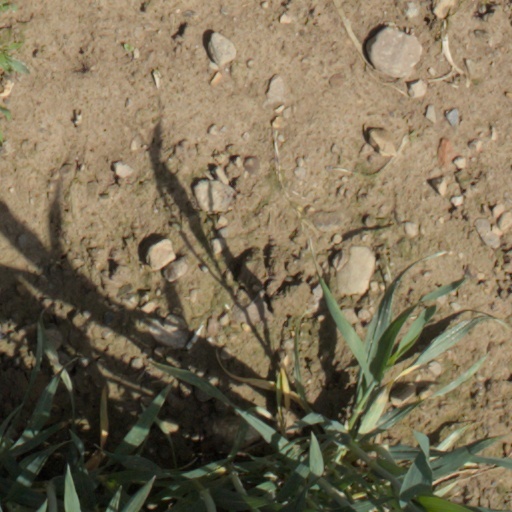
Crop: wheat